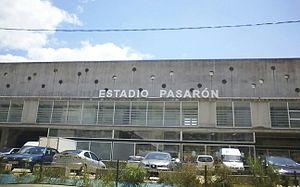
Le stade municipal de Pasarón est un stade de football situé à Pontevedra. Le club du Pontevedra CF utilise le stade. Il peut accueillir 12 000 spectateurs.